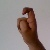
The image shows a hand gesture representing the letter 'X' in Indian Sign Language.